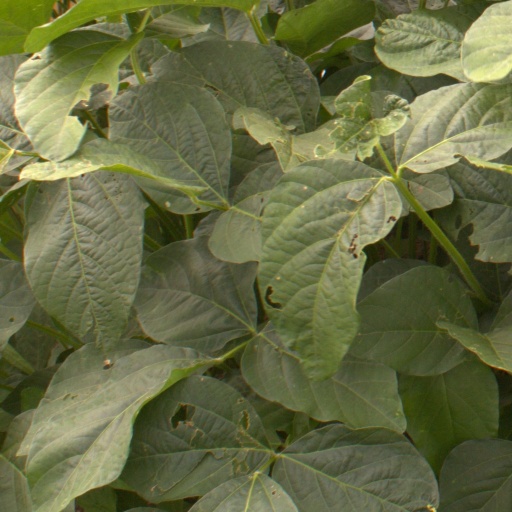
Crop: soybean